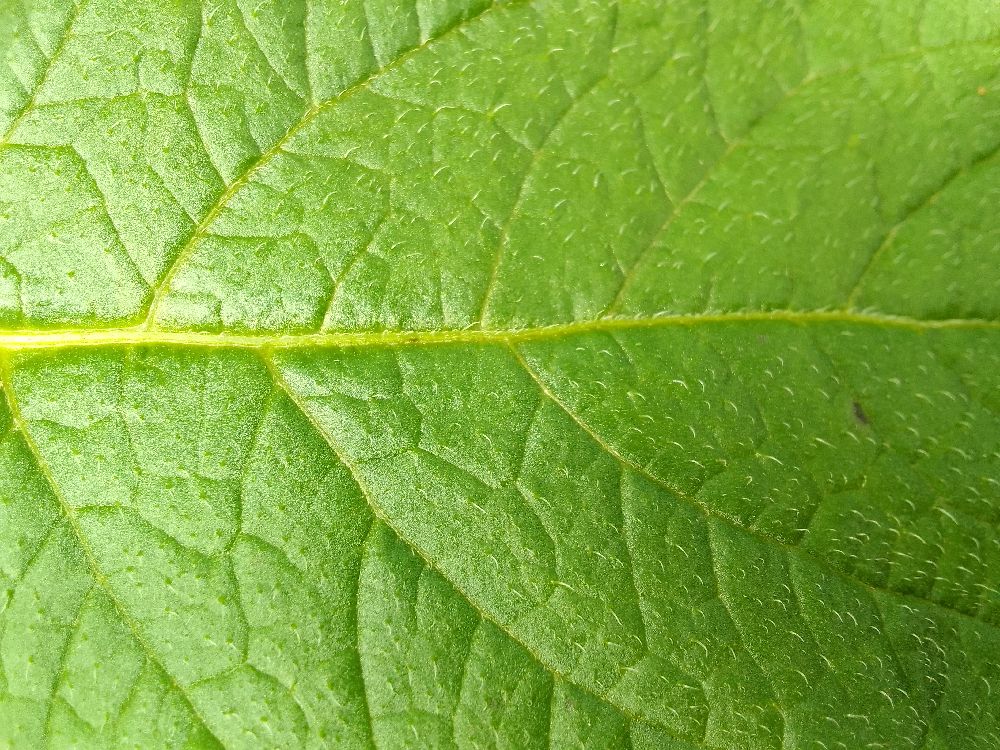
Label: Healthy